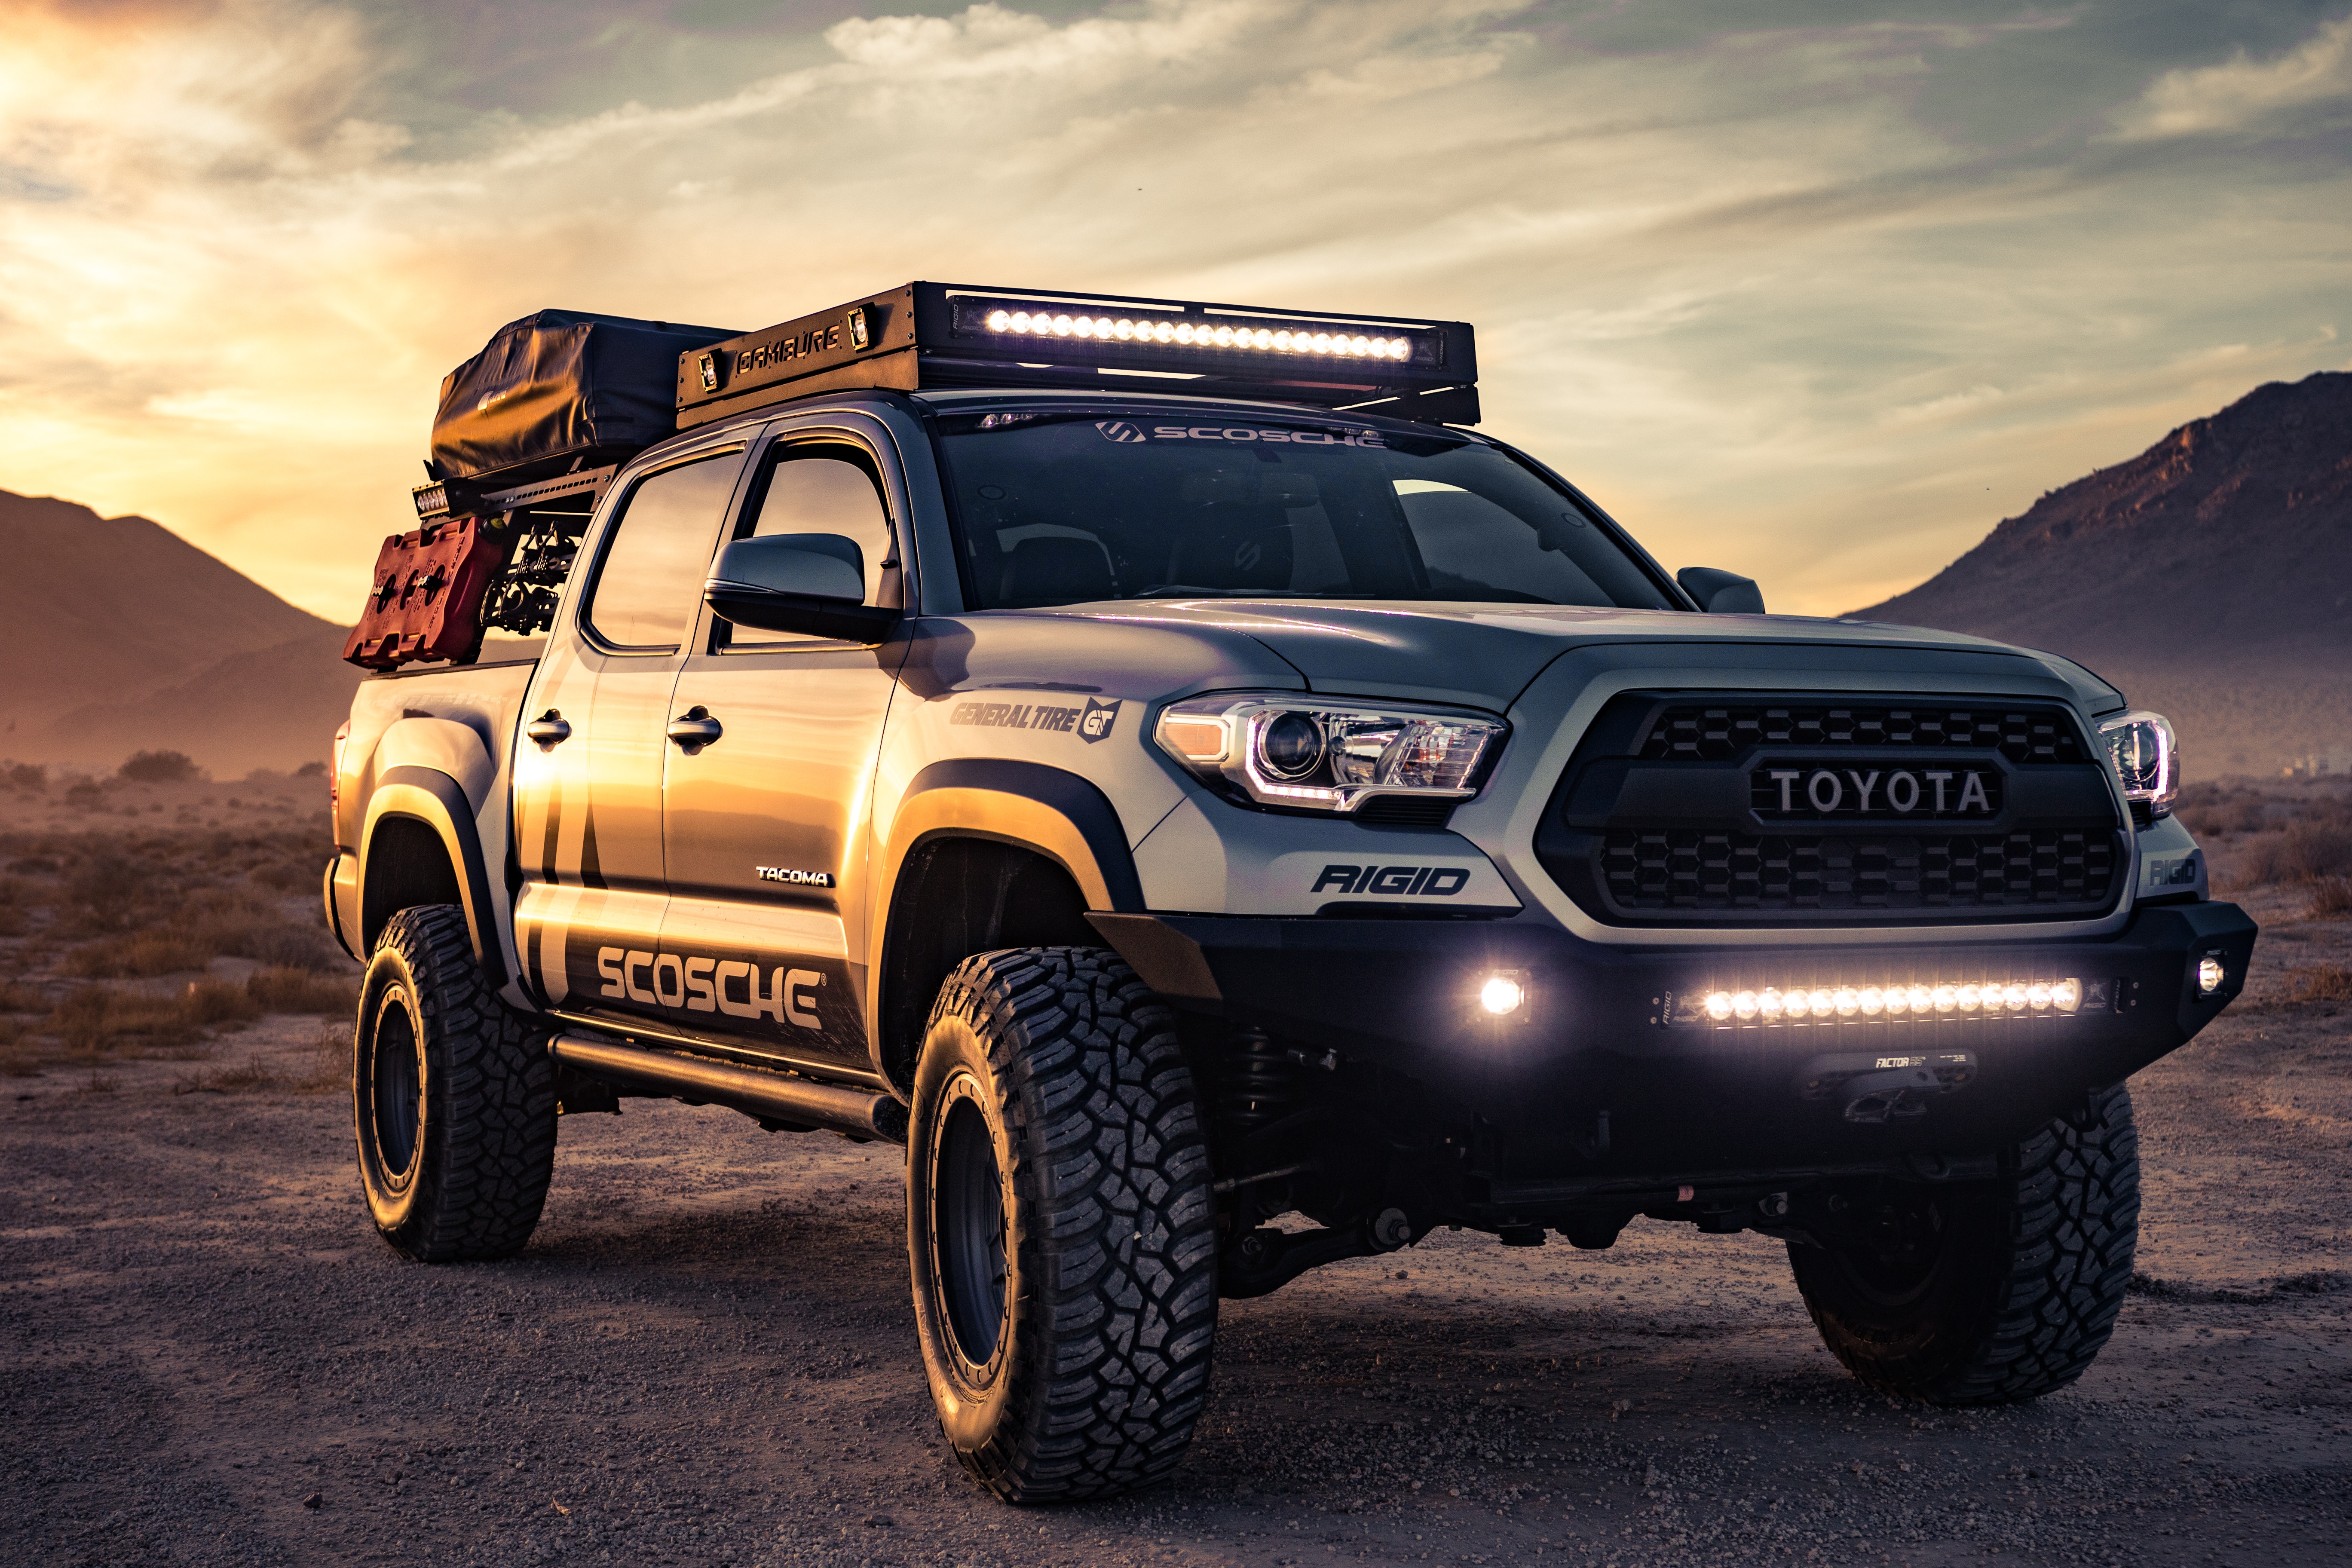
land vehicle, vehicle, car, tire, automotive tire, bumper, off road vehicle, toyota, automotive design, automotive exterior, off road racing, rim, off roading, pickup truck, wheel, toyota tacoma, fender, landscape, automotive wheel system, auto part, sport utility vehicle, Automotive fog light, jeep, hardtop, truck, hood, terrain, metal